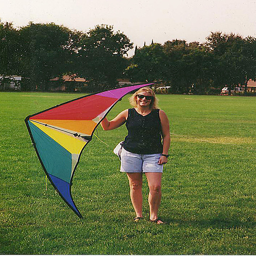
A woman holds a rainbow kite while standing in the middle of a field.
A woman holding a big kite in a park.
A woman holding a colorful kite on a grassy field.
A woman is standing and holding a colorful kite.
A woman is in a field holding a rainbow kite.